Woodneath

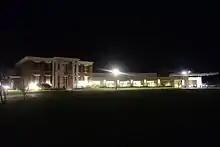
Woodneath Library Center at Night

The future usage plans for the farmhouse and property are extensive. The home itself has become the Woodneath Story Center. The Story Center is a place where the past, present and future merge for the purpose of storytelling. The acreage surrounding the library holds promise for historic and natural interpretation, walking trails and public green space. "Kansas City enjoys a vibrant storytelling community and the Story Center will bring this art, in its various traditional and modern forms, to all generations in the community and region. Because this concept is still in development, national and local partners involved in the planning of the project are currently being identified and gathered to participate in the project." The Mid Continent Public Library hopes to secure $4.025 million in private contributions to actualize their vision for the Woodneath Story Center.